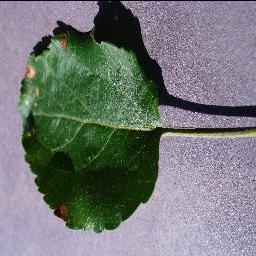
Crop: apple
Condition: black_rot